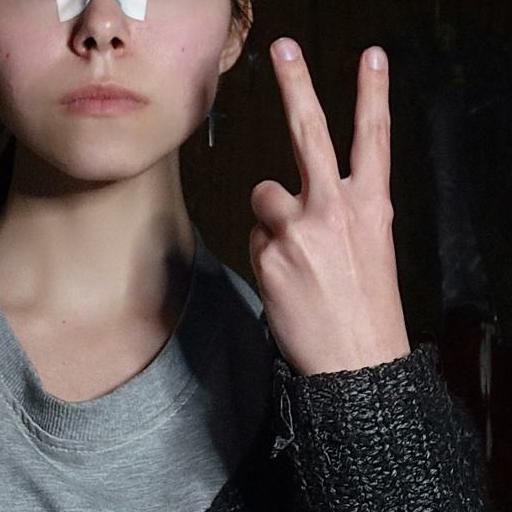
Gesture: peace_inverted